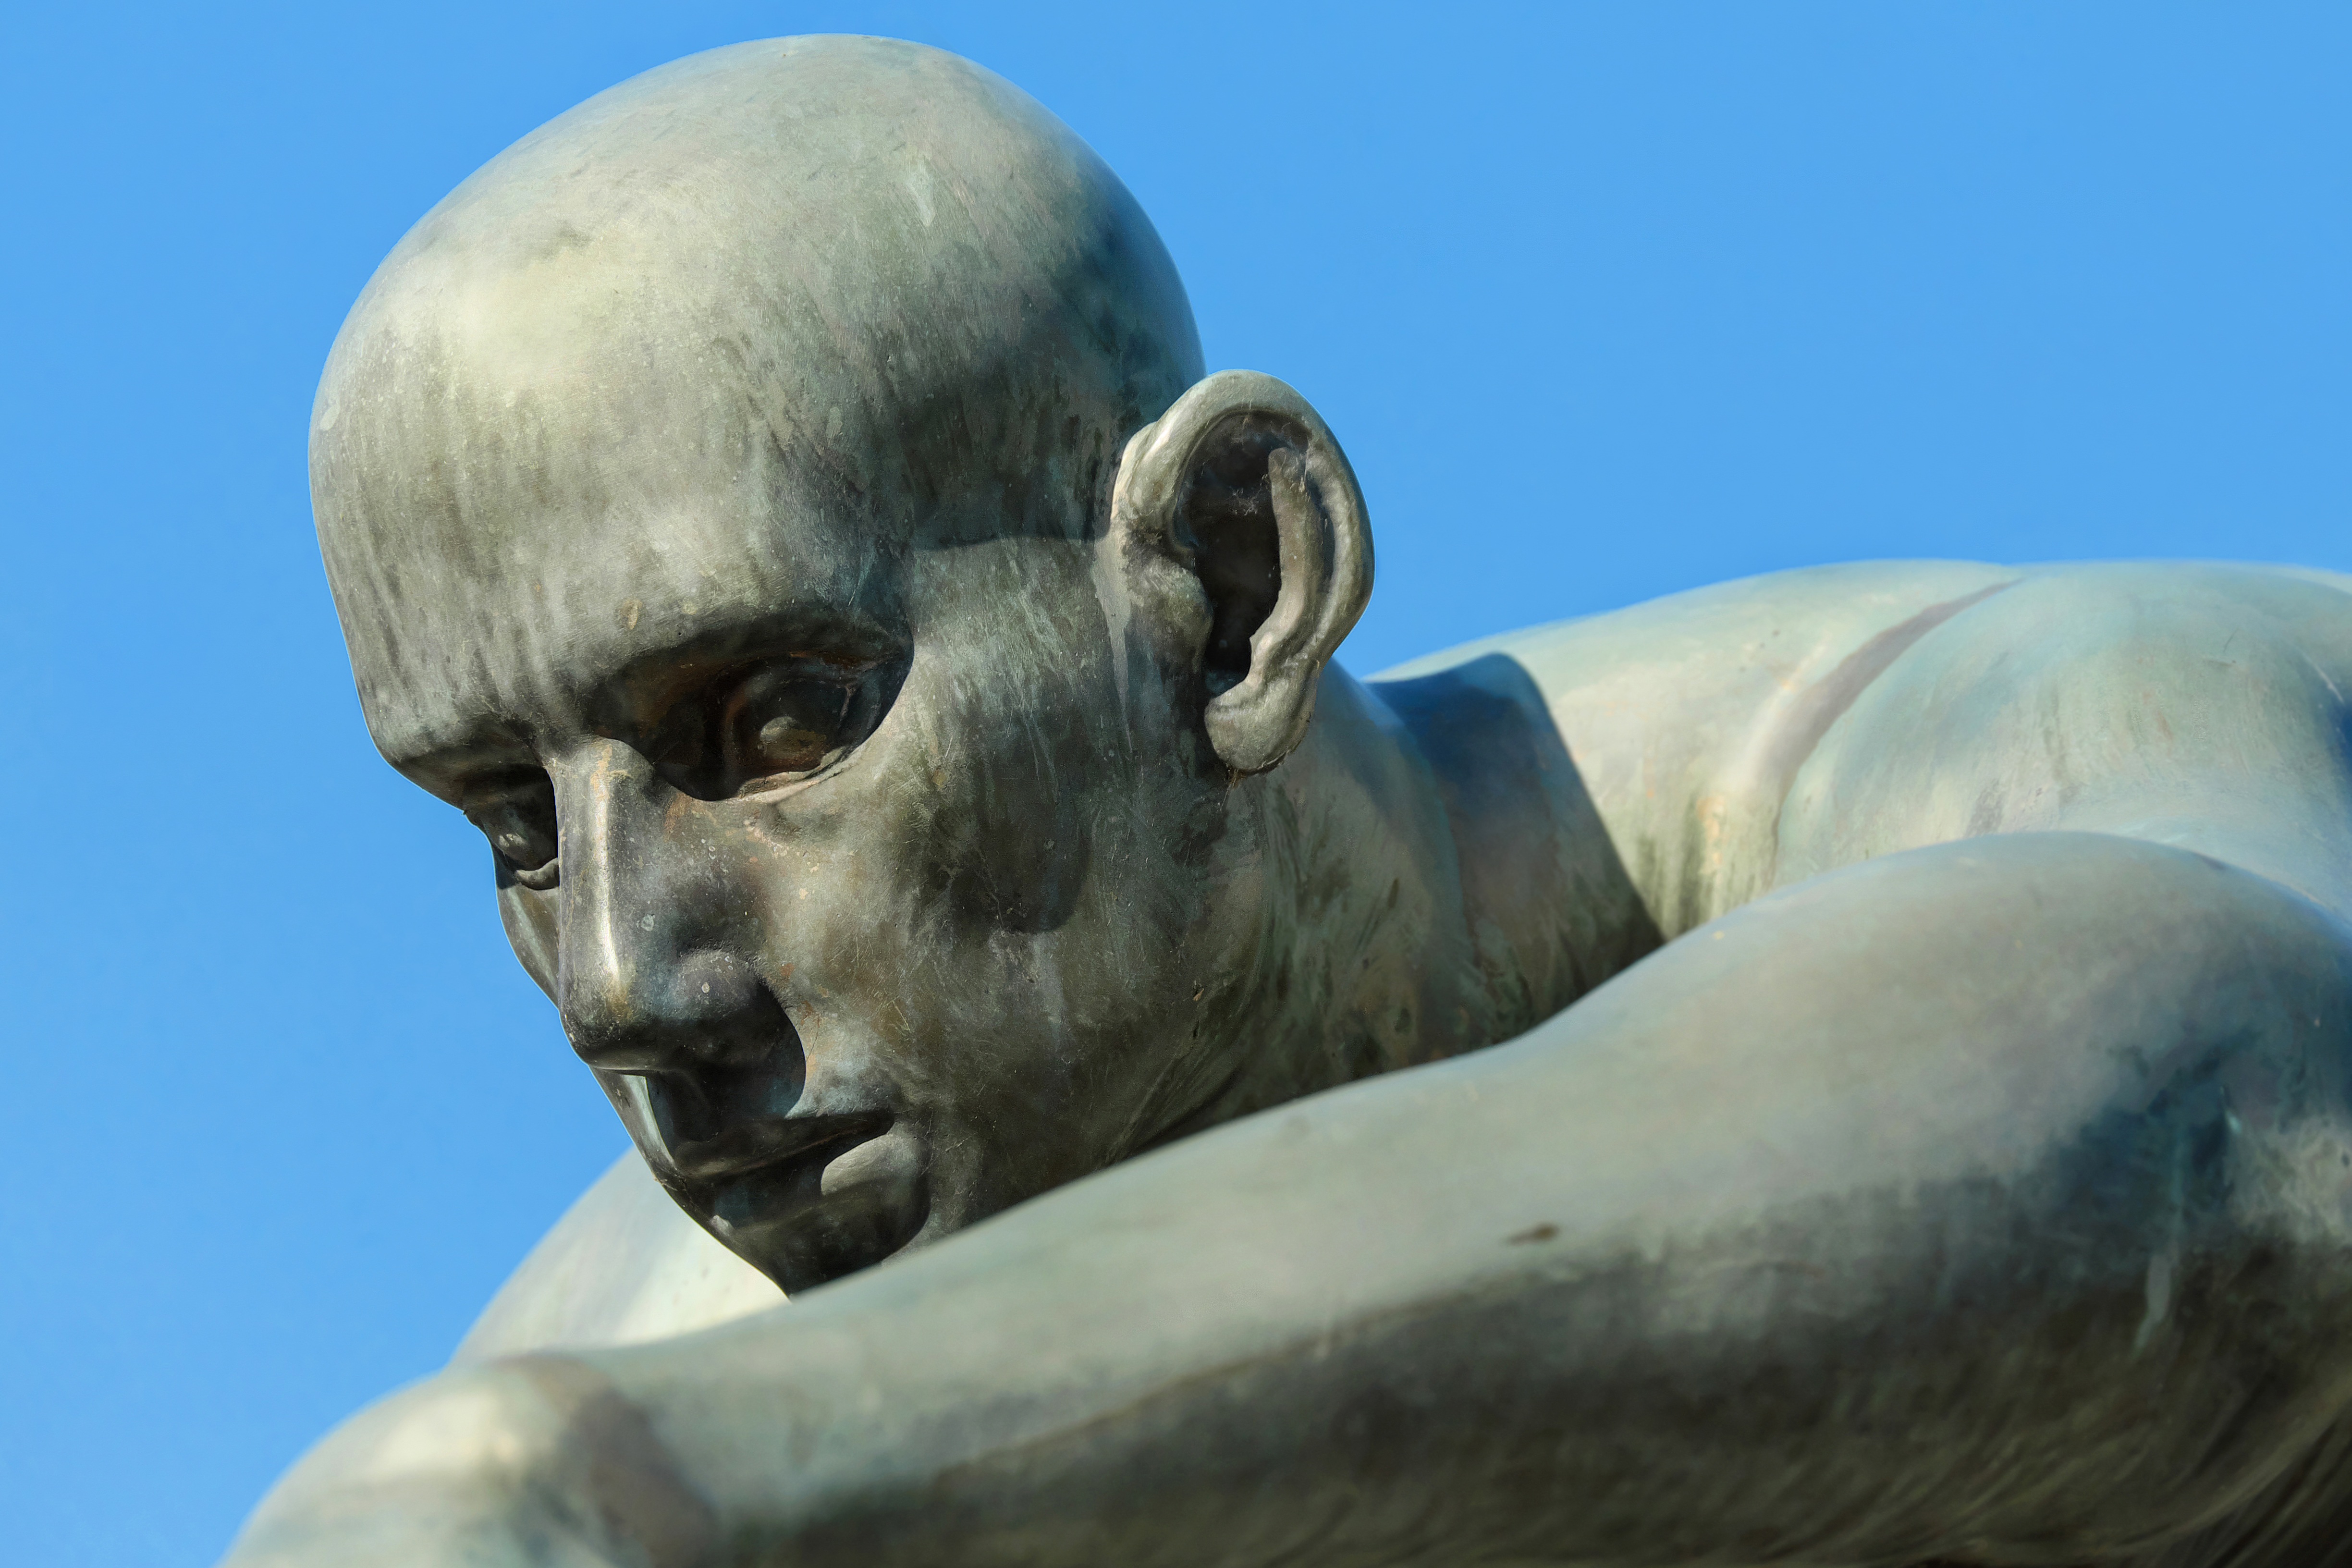
man, sky, monument, swim, statue, portrait, blue, lion, face, sculpture, art, head, bronze, atmospheric, kaiserstuhl, bocce, cattle like mammal